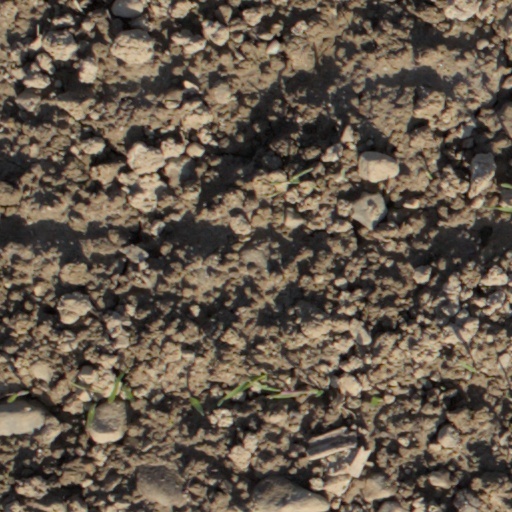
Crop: wheat